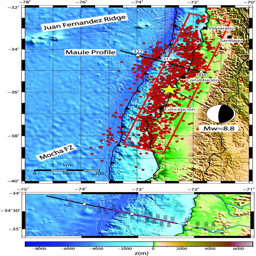
the top figure corresponds to the map of the central region